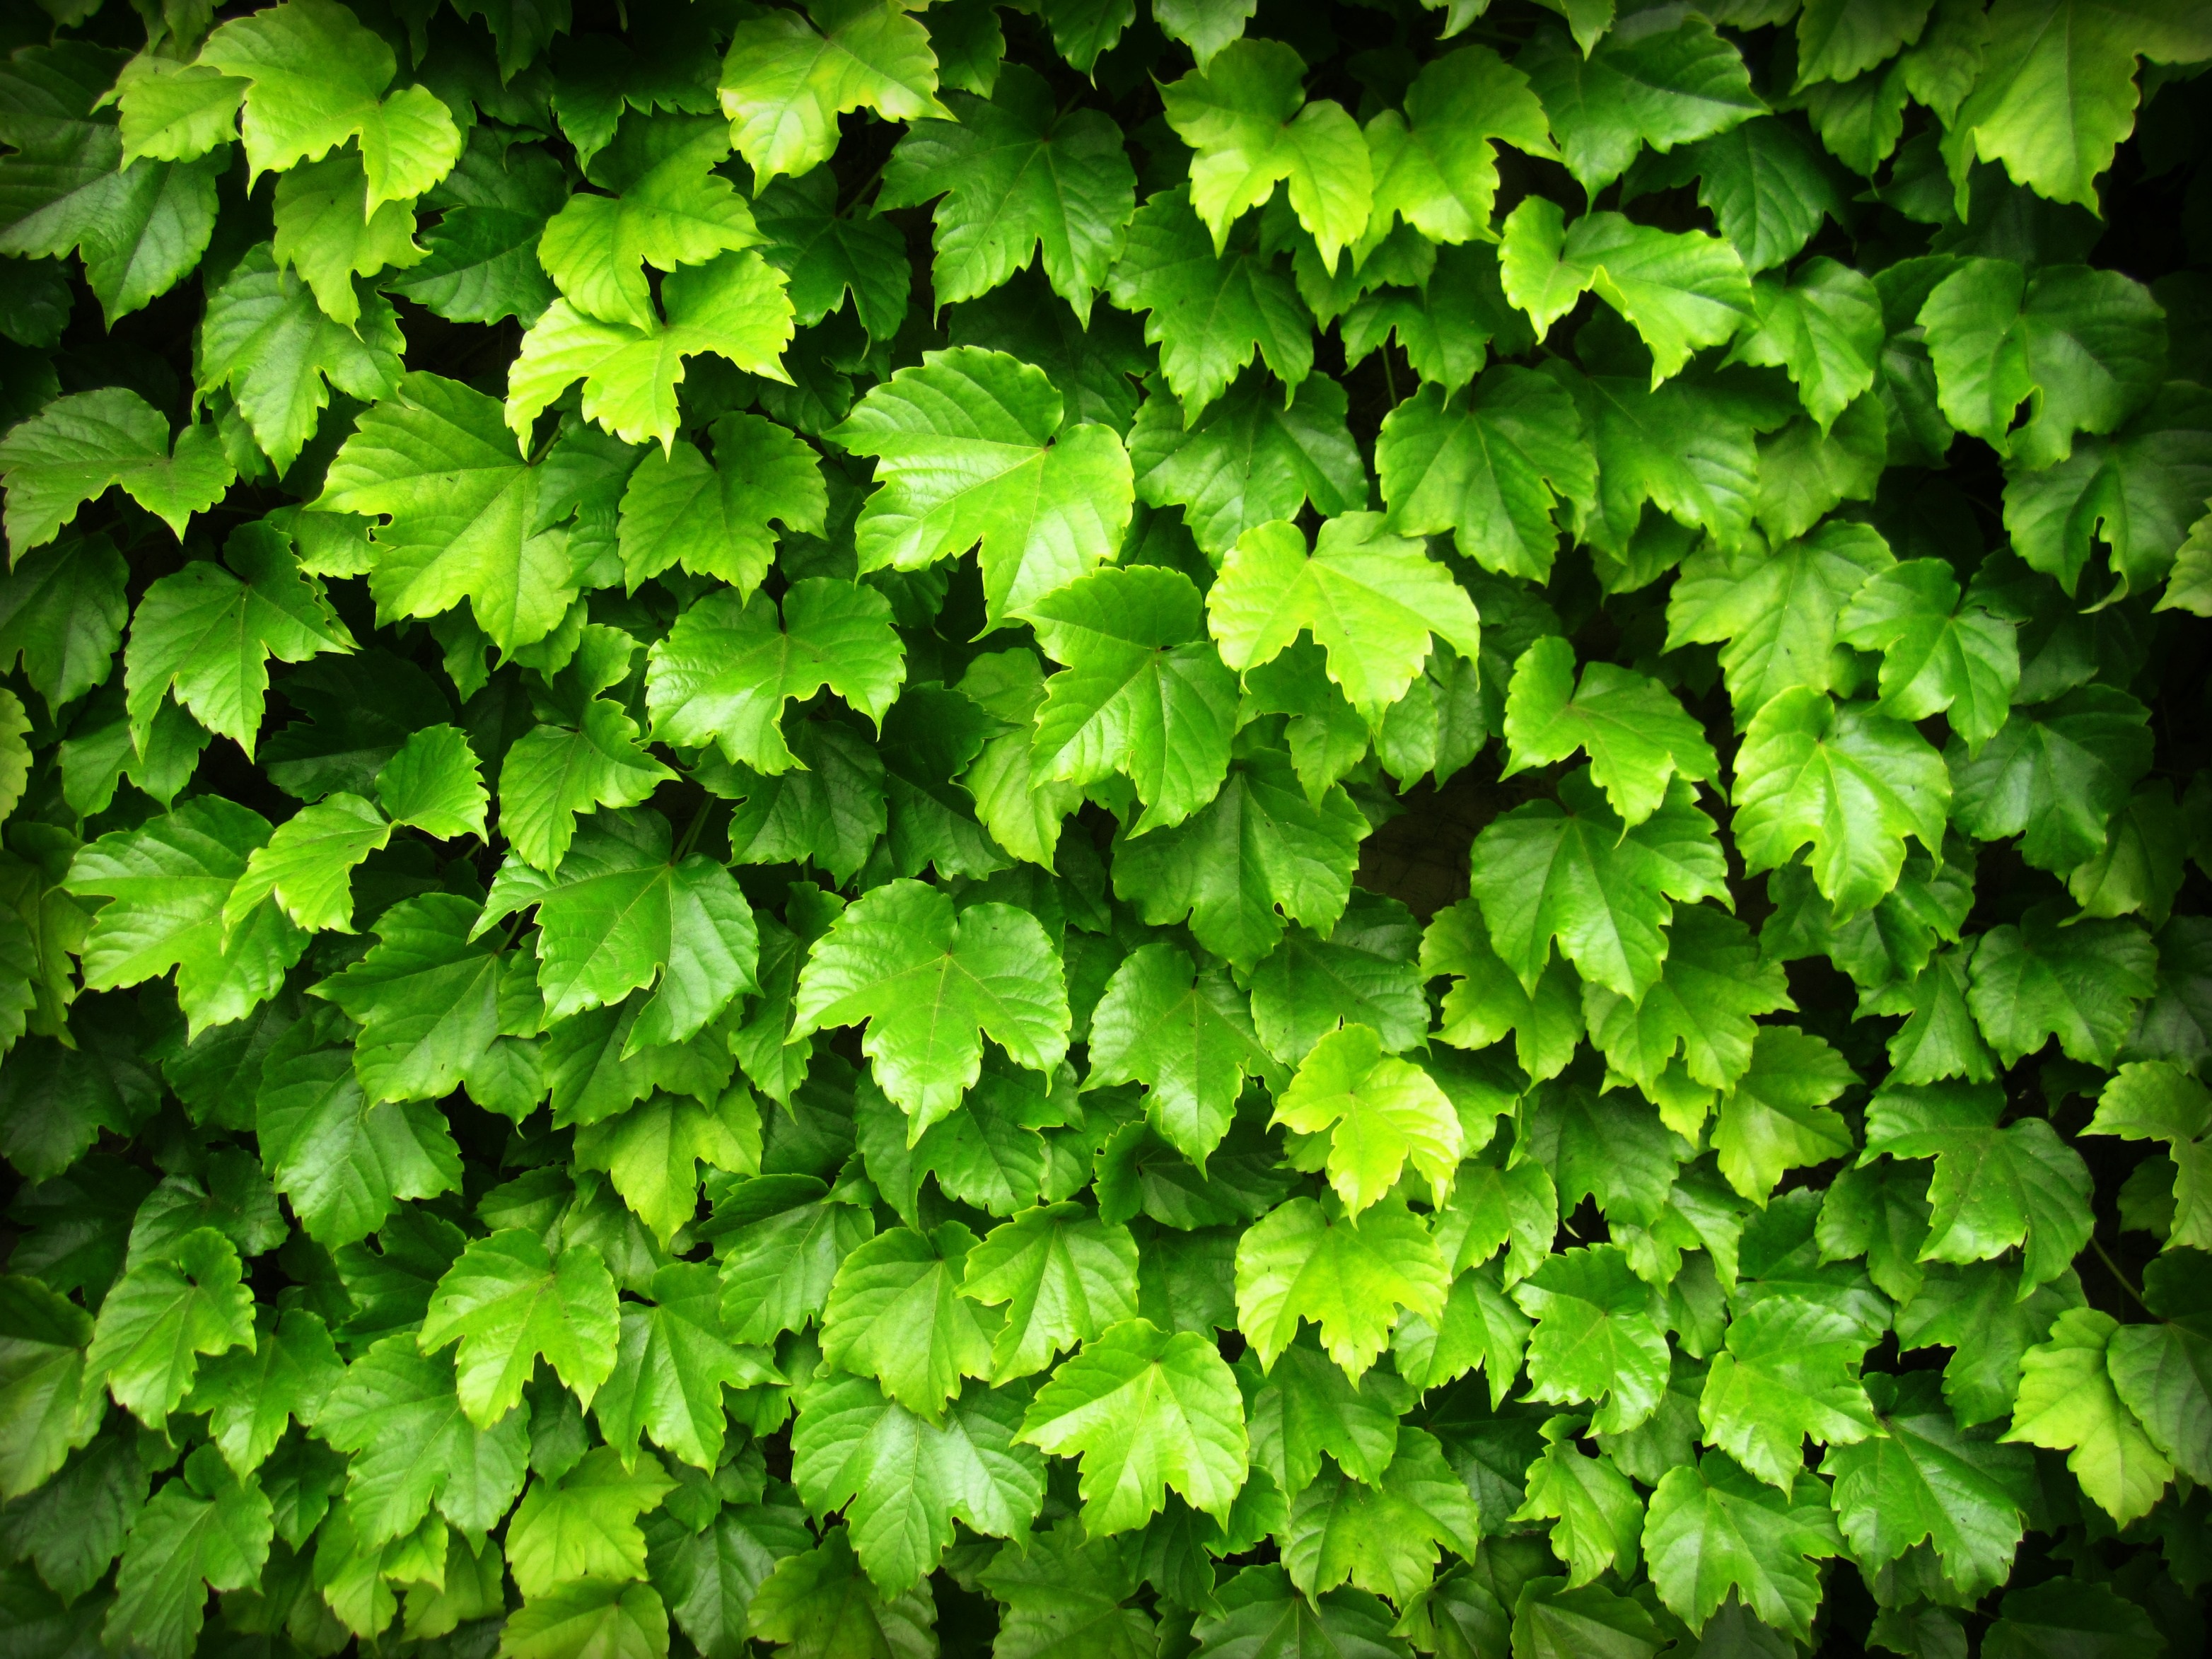
tree, nature, forest, branch, growth, plant, grape, texture, leaf, flower, summer, environment, foliage, pattern, spring, green, herb, produce, lush, color, ivy, natural, fresh, botany, environmental, garden, flora, life, freshness, eco, ecology, leaves, design, bright, deciduous, vibrant, organic, flowering plant, maidenhair tree, annual plant, woody plant, land plant, apiales